Fightin' Marines

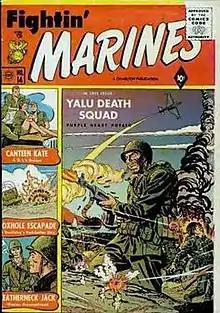
"Fightin' Marines" #14, the first issue published by Charlton.

Fightin' Marines is a bimonthly war comic magazine that was published by St. John Publications from 1951–1953, and Charlton Comics from 1955–1984, although it was primarily a reprint title from 1978 to the end of its run. Telling fictional stories of the United States Marine Corps, it was a sister title of the other Charlton war comics "Fightin' Air Force", "Fightin' Army", and "Fightin' Navy".